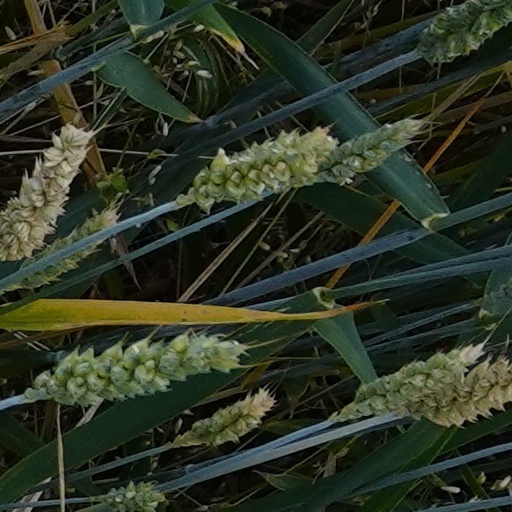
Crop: wheat